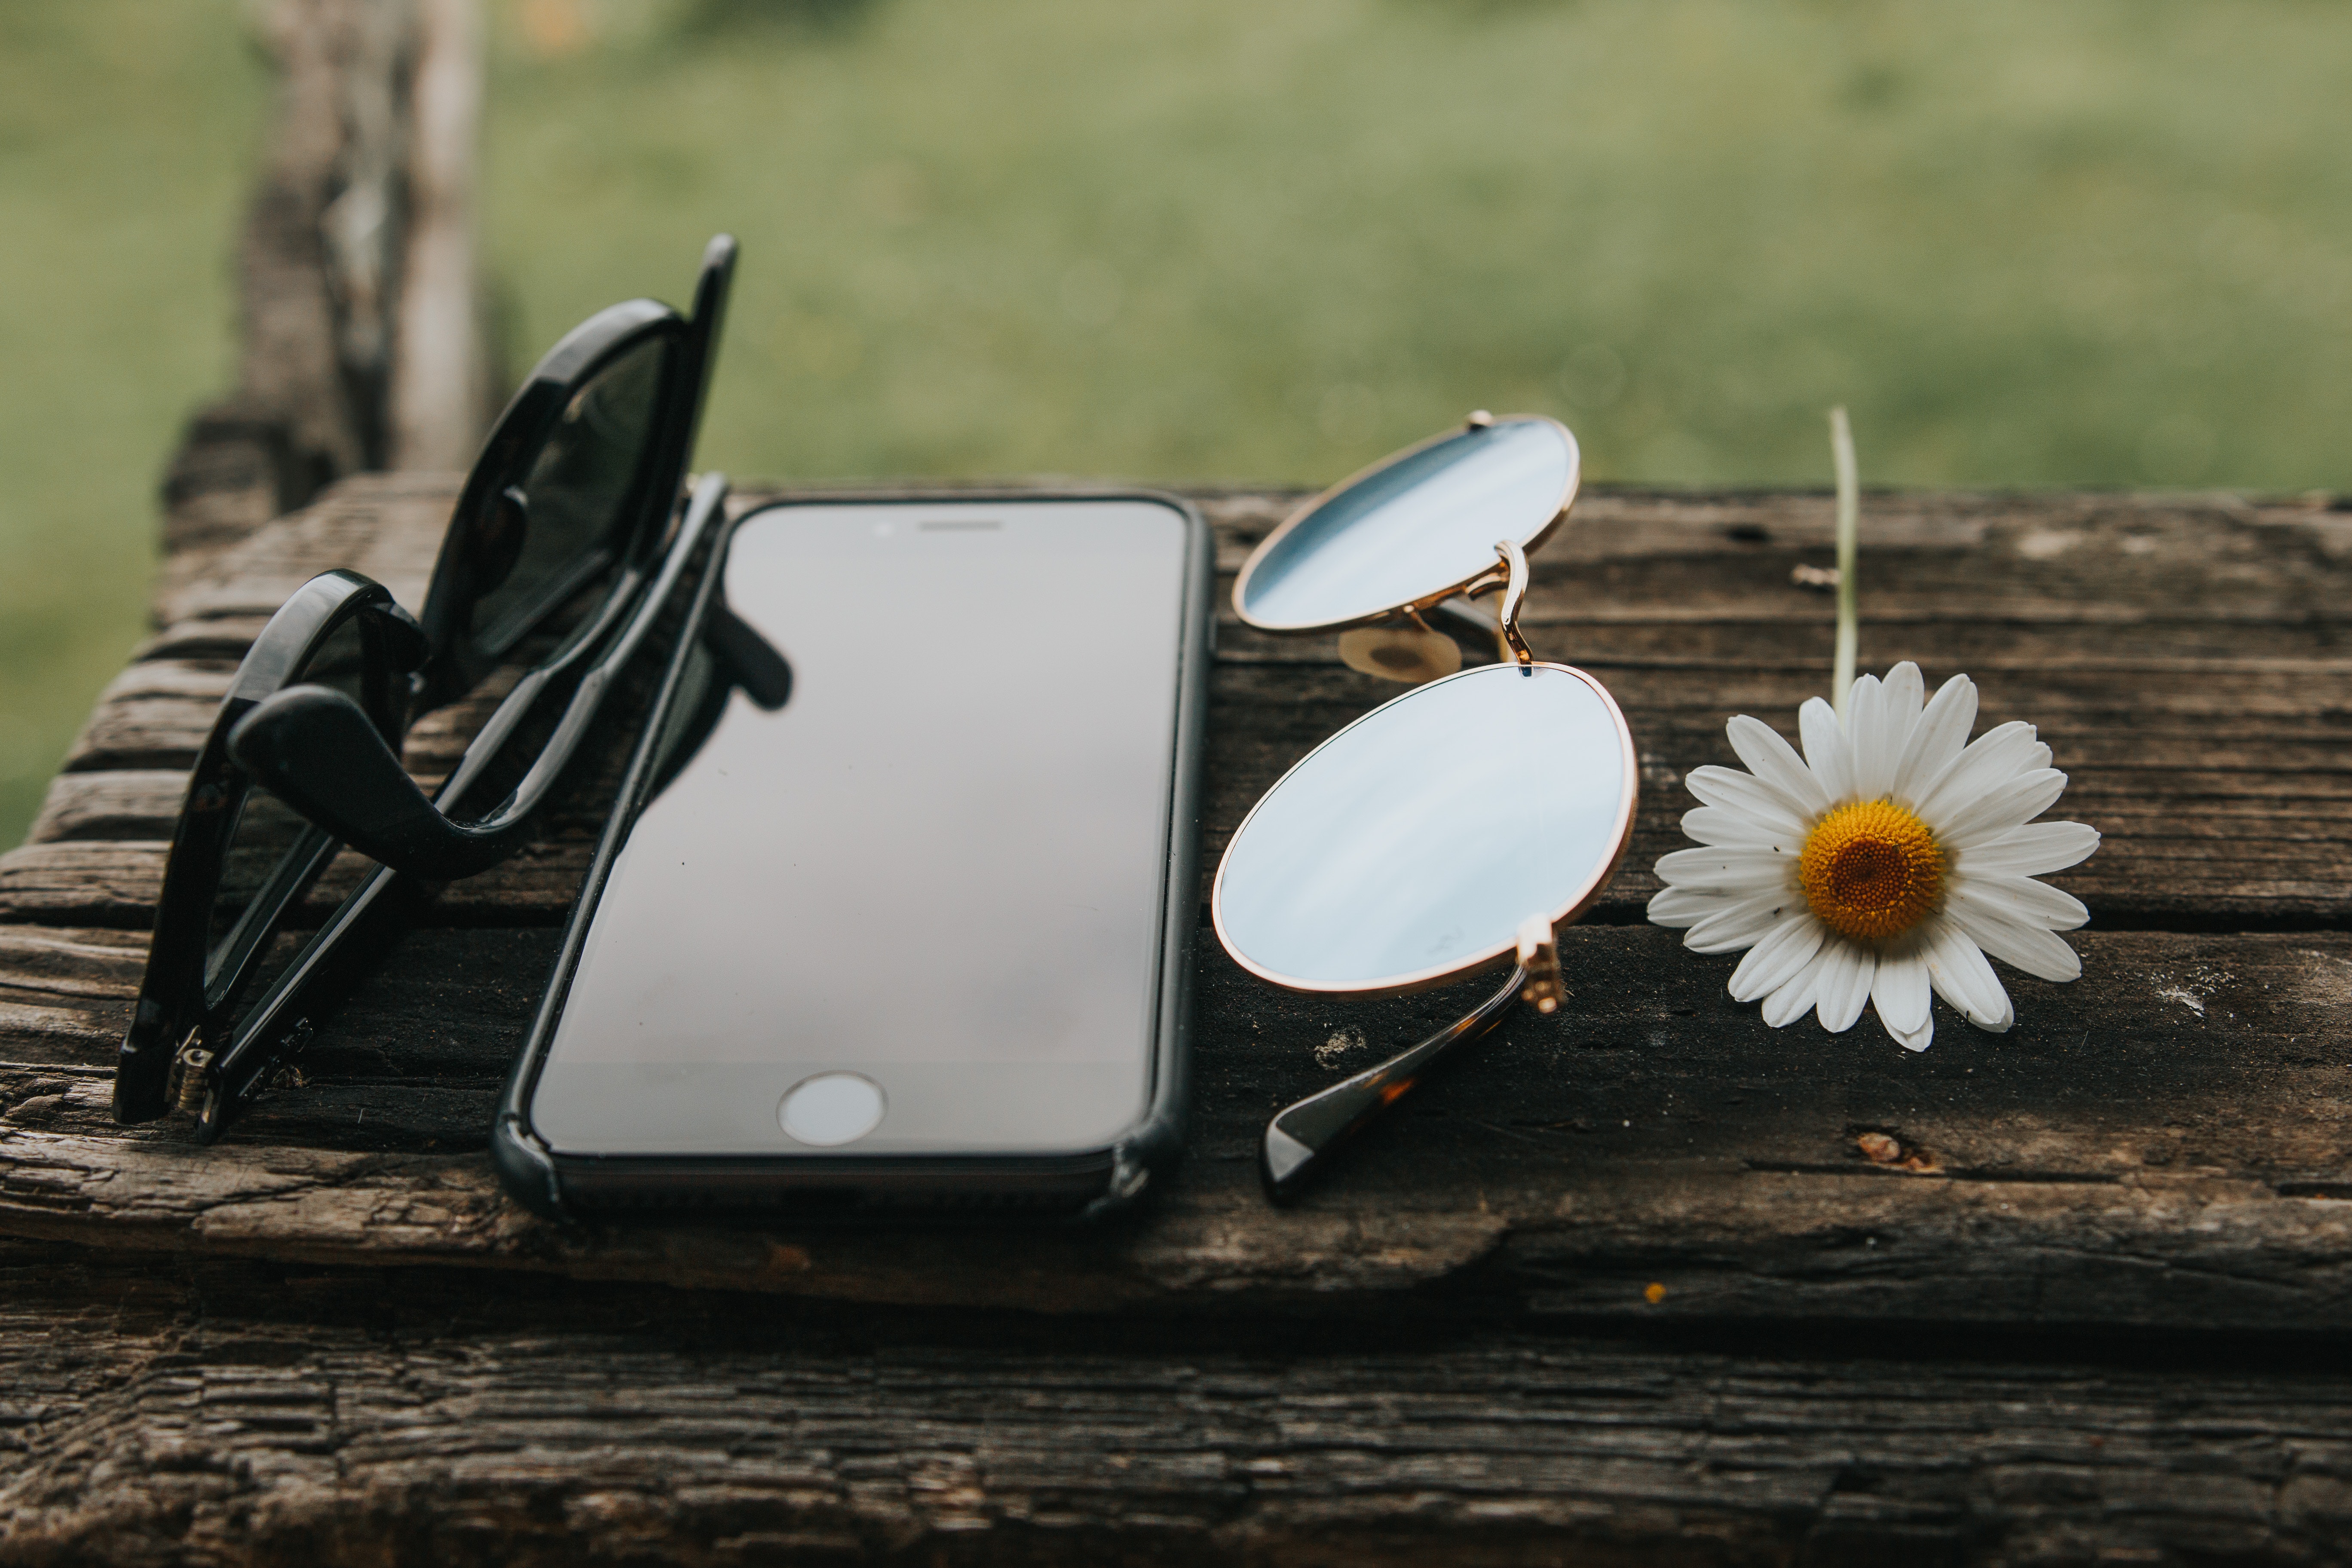
flower, plant, eyewear, technology, wildflower, fashion accessory, glasses, daisy, daisy family, metal